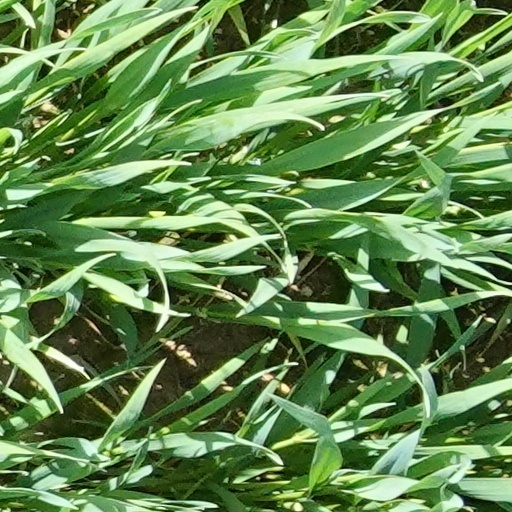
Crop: wheat